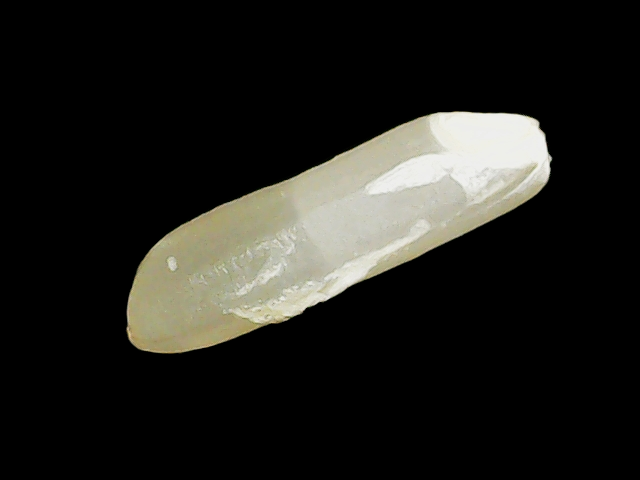
Rice variety: Binadhan14